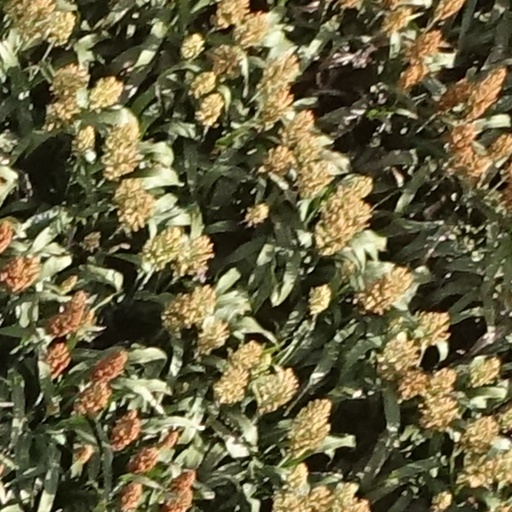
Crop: sorghum